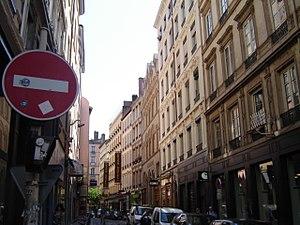
La rue Lanterne est une très ancienne voie publique du 1ᵉʳ arrondissement de Lyon, en France. C'est une orientée nord-sud, débutant rue d'Algérie en prolongement de la place Tobie-Robatel, et finissant sur l'une des façades de la rue Longue.